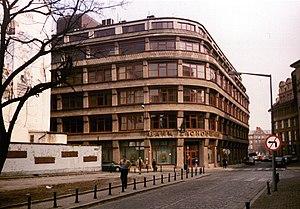
Hans Poelzig est un architecte, peintre et décorateur allemand, actif durant les années de la République de Weimar. Hans Poelzig emprunta le nom de naissance de sa mère qui était fille de comtesse.